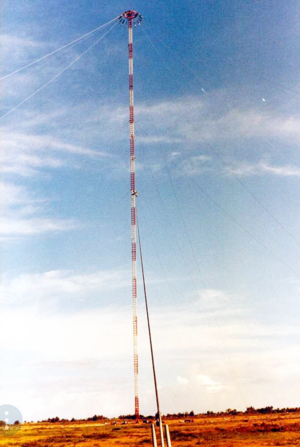
Antenne Oméga E
L'Antenne Oméga est un ancien émetteur radio du système de radionavigation Oméga qui se dressait entre 1974 et 1999 dans la plaine Chabrier, près de la côte nord-ouest de l'île de La Réunion. Il s'agit de l'un des huit émetteurs de ce système ayant existé de par le monde, celui que l'on désigne par la lettre E.
Voici une liste des plus hautes structures françaises à partir de 60 m.